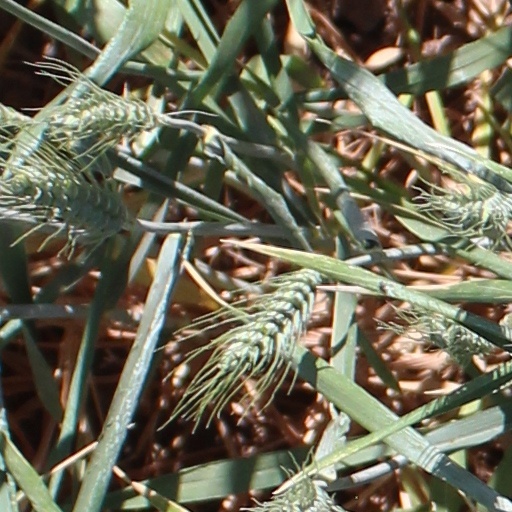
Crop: wheat